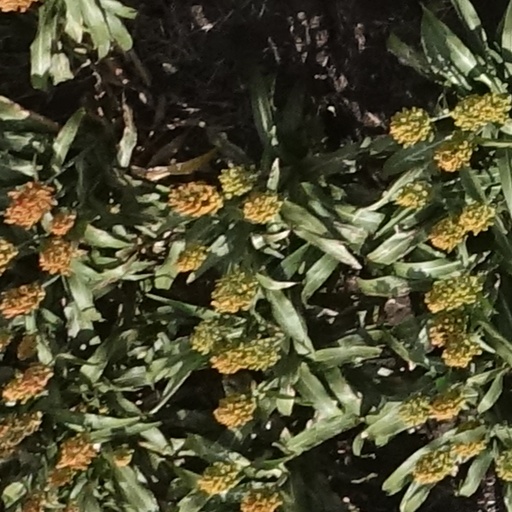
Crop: sorghum